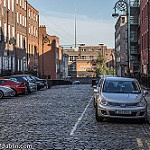
Label: street